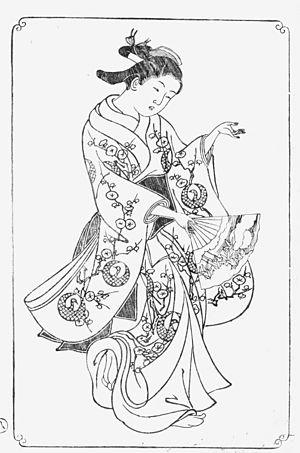
Nishikawa Sukenobu (1671-1751). Dix-septième page de ""Ehon Asakayama"", première édition, 1739. Volume de 24 gravures en noir (sumizuri-e), deux par feuille repliée, 26,3 x 18,3 x 0,6 cm (format du livre) 15 x 24,3 cm (format des gravures). Volume considéré comme la plus importante série de bijin-ga réalisée par Sukenobu. Asakayama peut être traduit de manière poétique